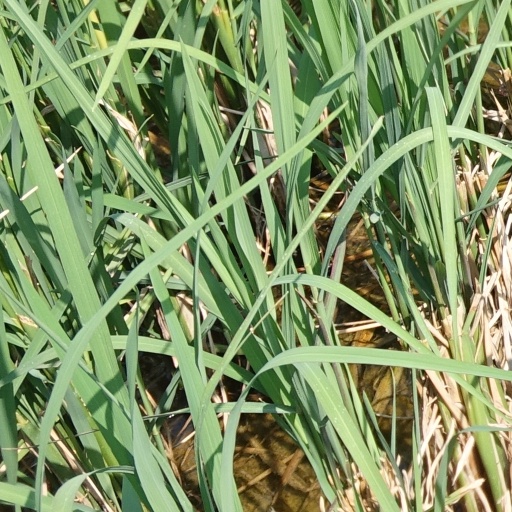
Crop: rice